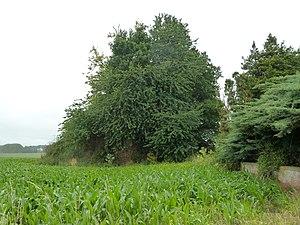
Les Cinq Tombes d'Omal, Geer, Belgique